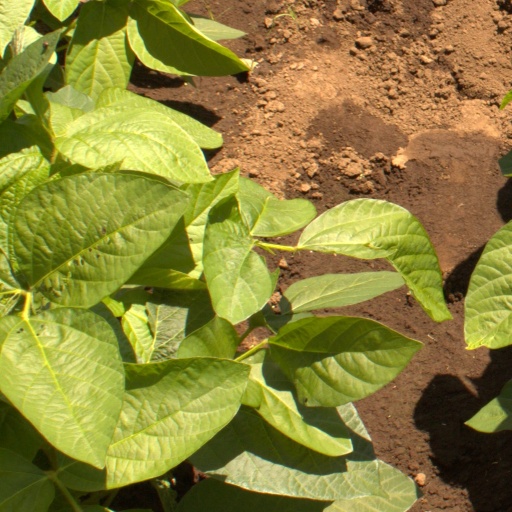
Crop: soybean